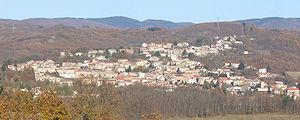
Soveria Mannelli est une commune de la province de Catanzaro dans la région Calabre en Italie.